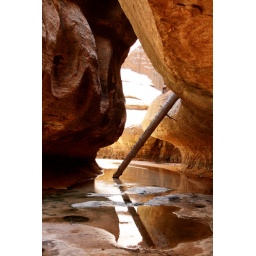
A fallen tree pierces through the canyon. The rocks have been eroded by the water into tunnel-like formations.